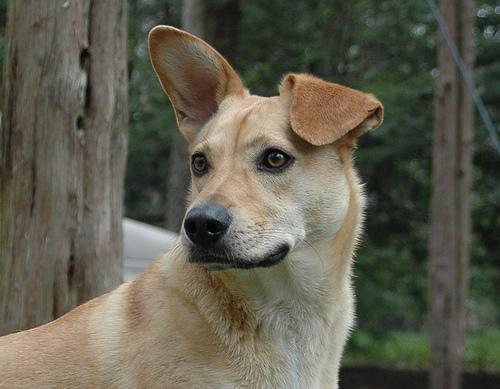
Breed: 217-n000079-dingo